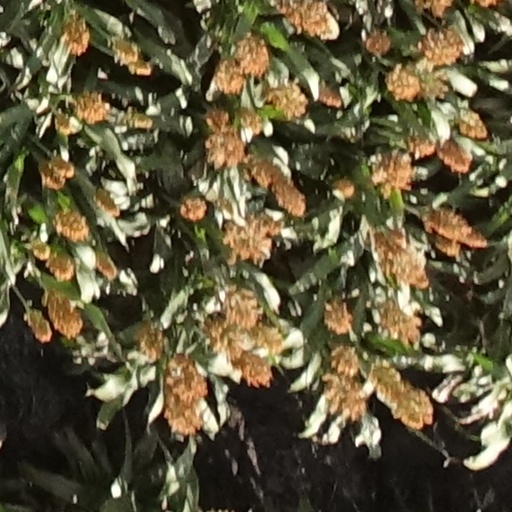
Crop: sorghum